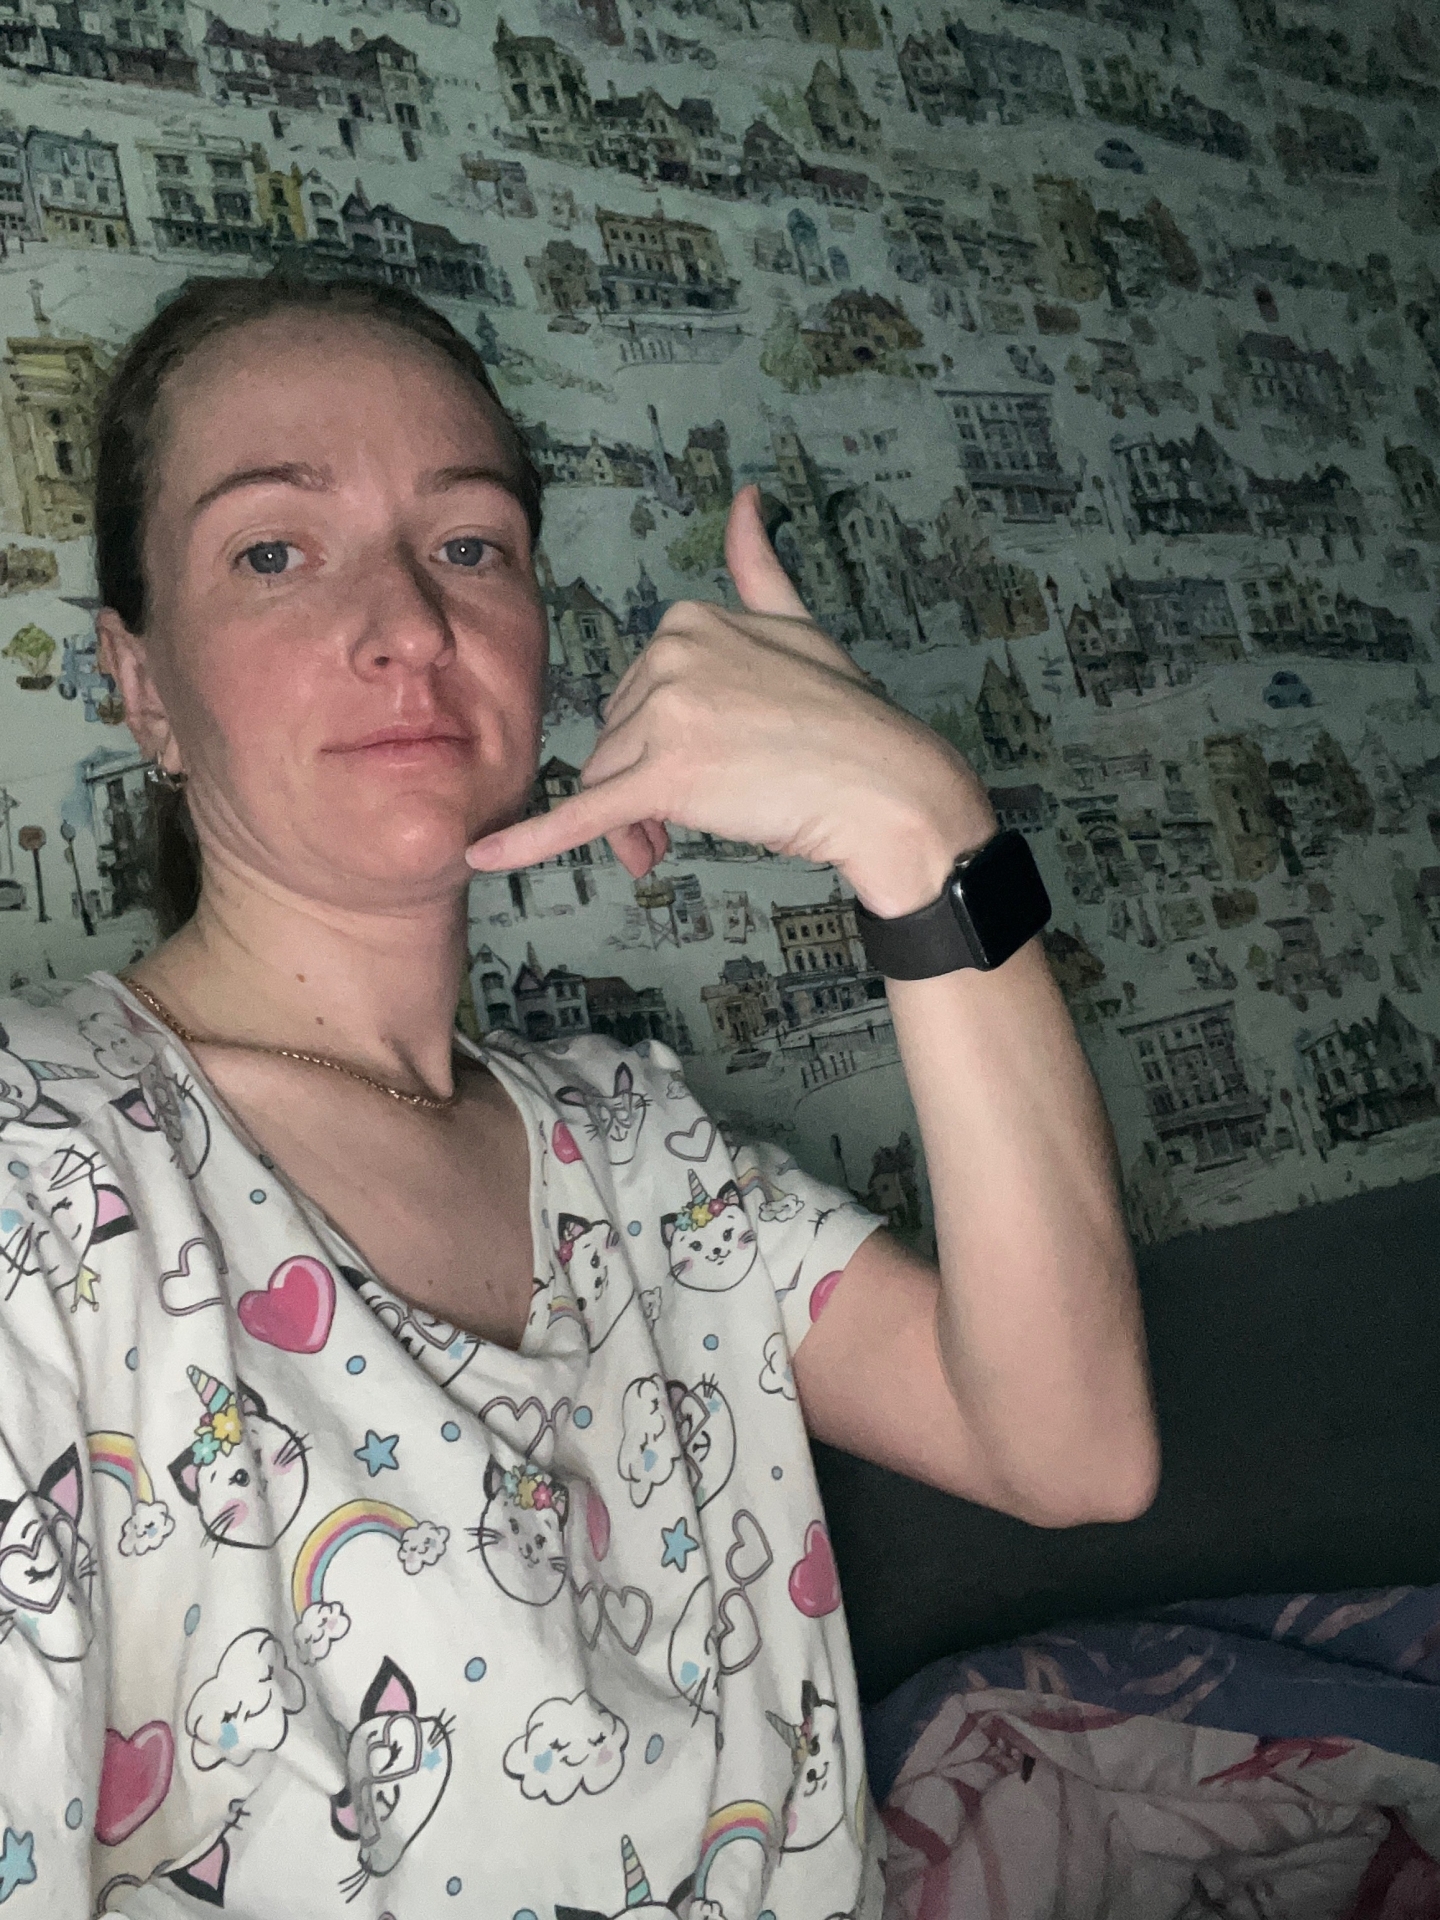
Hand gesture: call